Mark L. Walberg

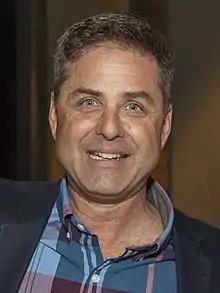
Walberg in 2013

Mark Lewis Walberg (born August 31, 1962), known as Mark L. Walberg, is an American actor, television personality, and game show host best known for hosting "Antiques Roadshow", "Temptation Island", and the game shows "Russian Roulette" on GSN and "The Moment of Truth" on Fox.